List of Japanese restaurants

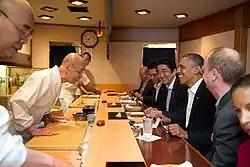
Prime Minister Abe and President Obama at Sukiyabashi Jiro, Tokyo, in April 2014

This is a list of notable Japanese restaurants. Japanese cuisine is the food—ingredients, preparation and way of eating—of Japan. The traditional food of Japan is based on rice with miso soup and other dishes, each in its own utensil, with an emphasis on seasonal ingredients. The side dishes often consist of fish, pickled vegetables, and vegetables cooked in broth. Fish is common in the traditional cuisine. It is often grilled, but it may also be served raw as sashimi or in sushi. Apart from rice, staples include noodles, such as soba and udon. Japan has many simmered dishes such as fish products in broth called oden, or beef in sukiyaki and nikujaga.